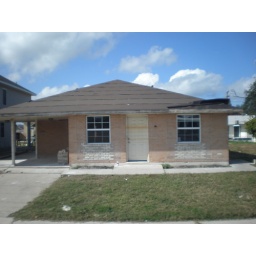
Abandoned house in New Orleans two years after Katrina. The yellow line is the water mark.